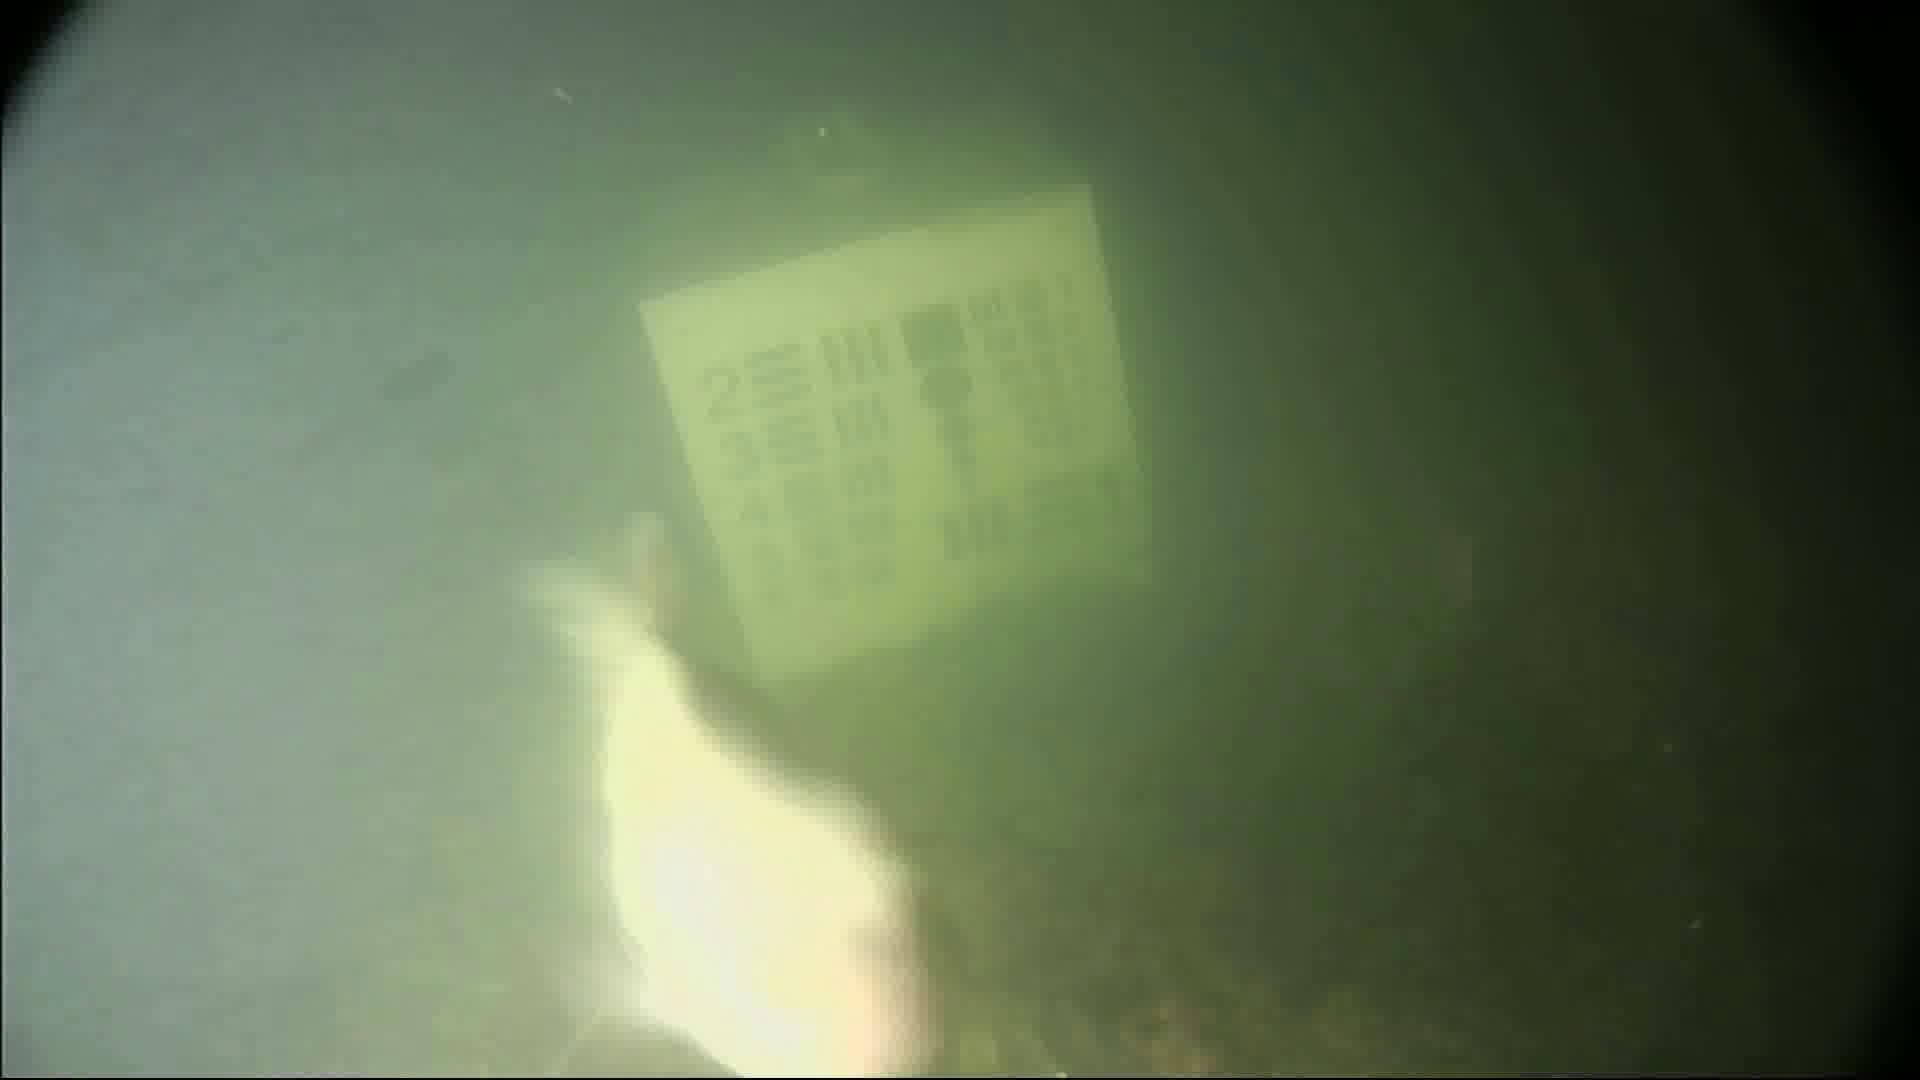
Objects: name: fish